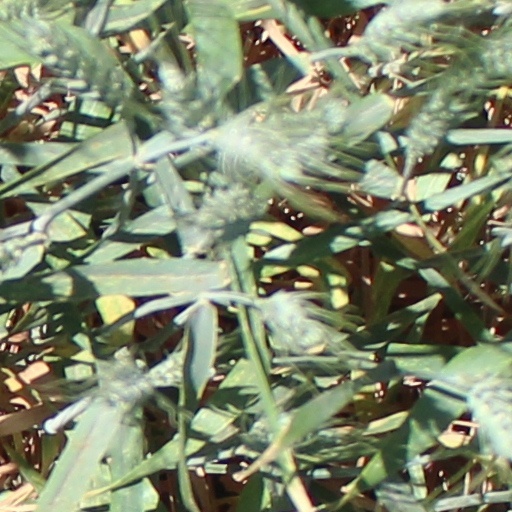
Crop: wheat